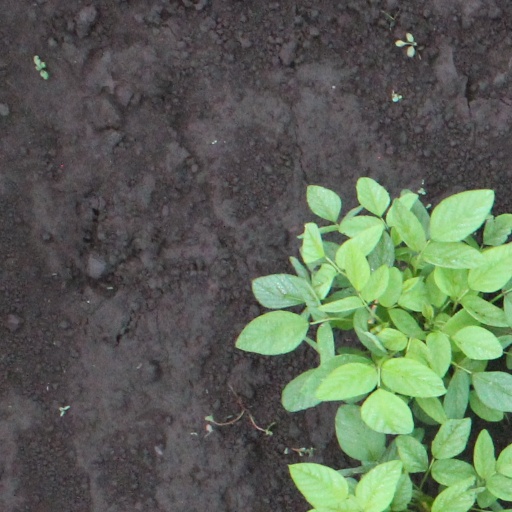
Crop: soybean